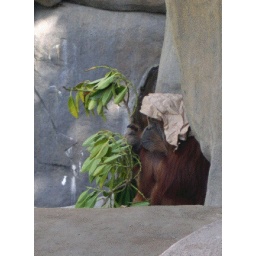
This orangutan was hiding under a paper bag, and using a branch for camouflage.